Gervase Farjeon

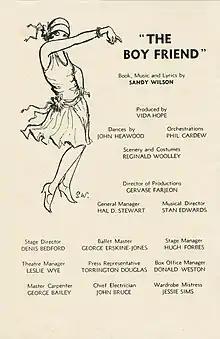
Page from the theatre programme of the 1000th production of "The Boy Friend", 22 June 1956

In his autobiography, "I Could Be Happy", Wilson recalls that at the first meeting with Farjeon and Woolley, when he suggested doing a musical in the period of the 1920s, Farjeon quickly replied: "That would be fine". Wilson was commissioned to write a one-hour show, called "The Boy Friend", to be staged in a three-week run at the Players'. It opened to good reviews in the spring of 1953. In the autumn of that year it was lengthened and opened for a season at the Embassy Theatre in Swiss Cottage, London. Following that success, as Director of Productions Farjeon was instrumental through family theatrical connections in opening "The Boy Friend" at Wyndham's Theatre in the West End on 14 January 1954.